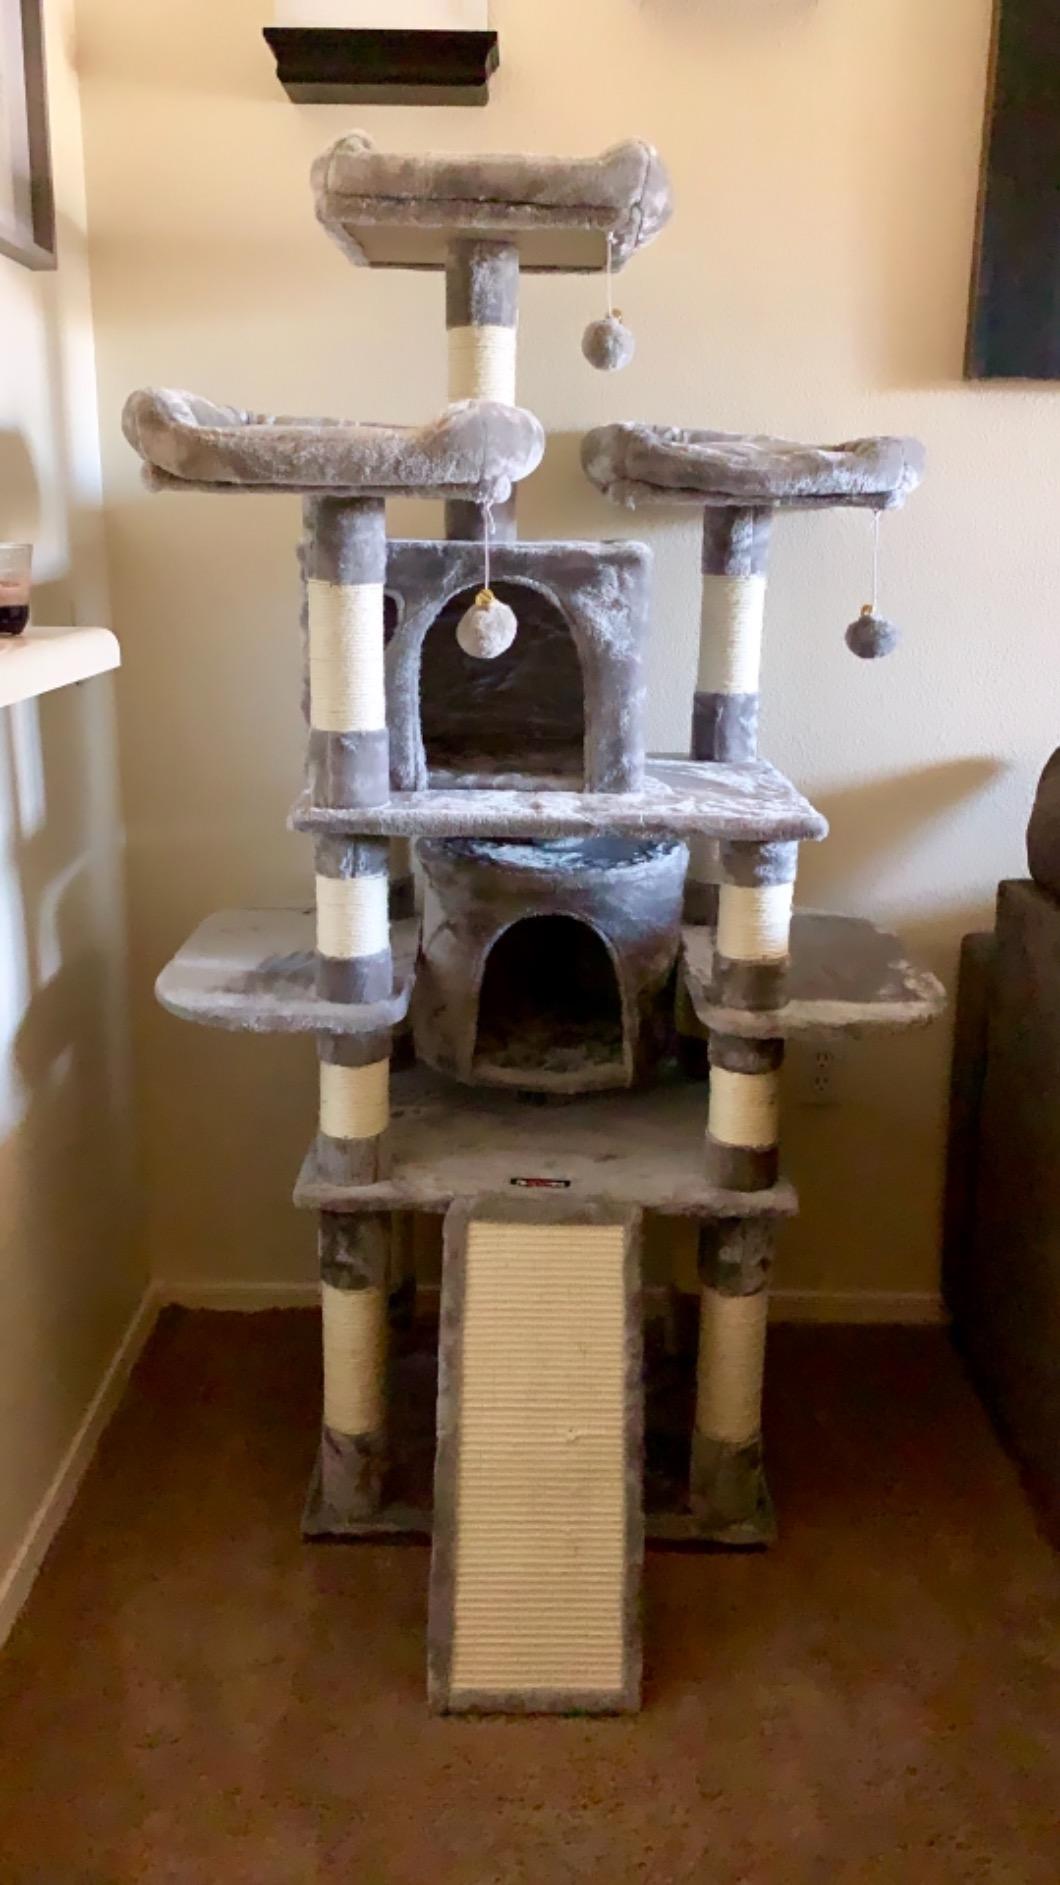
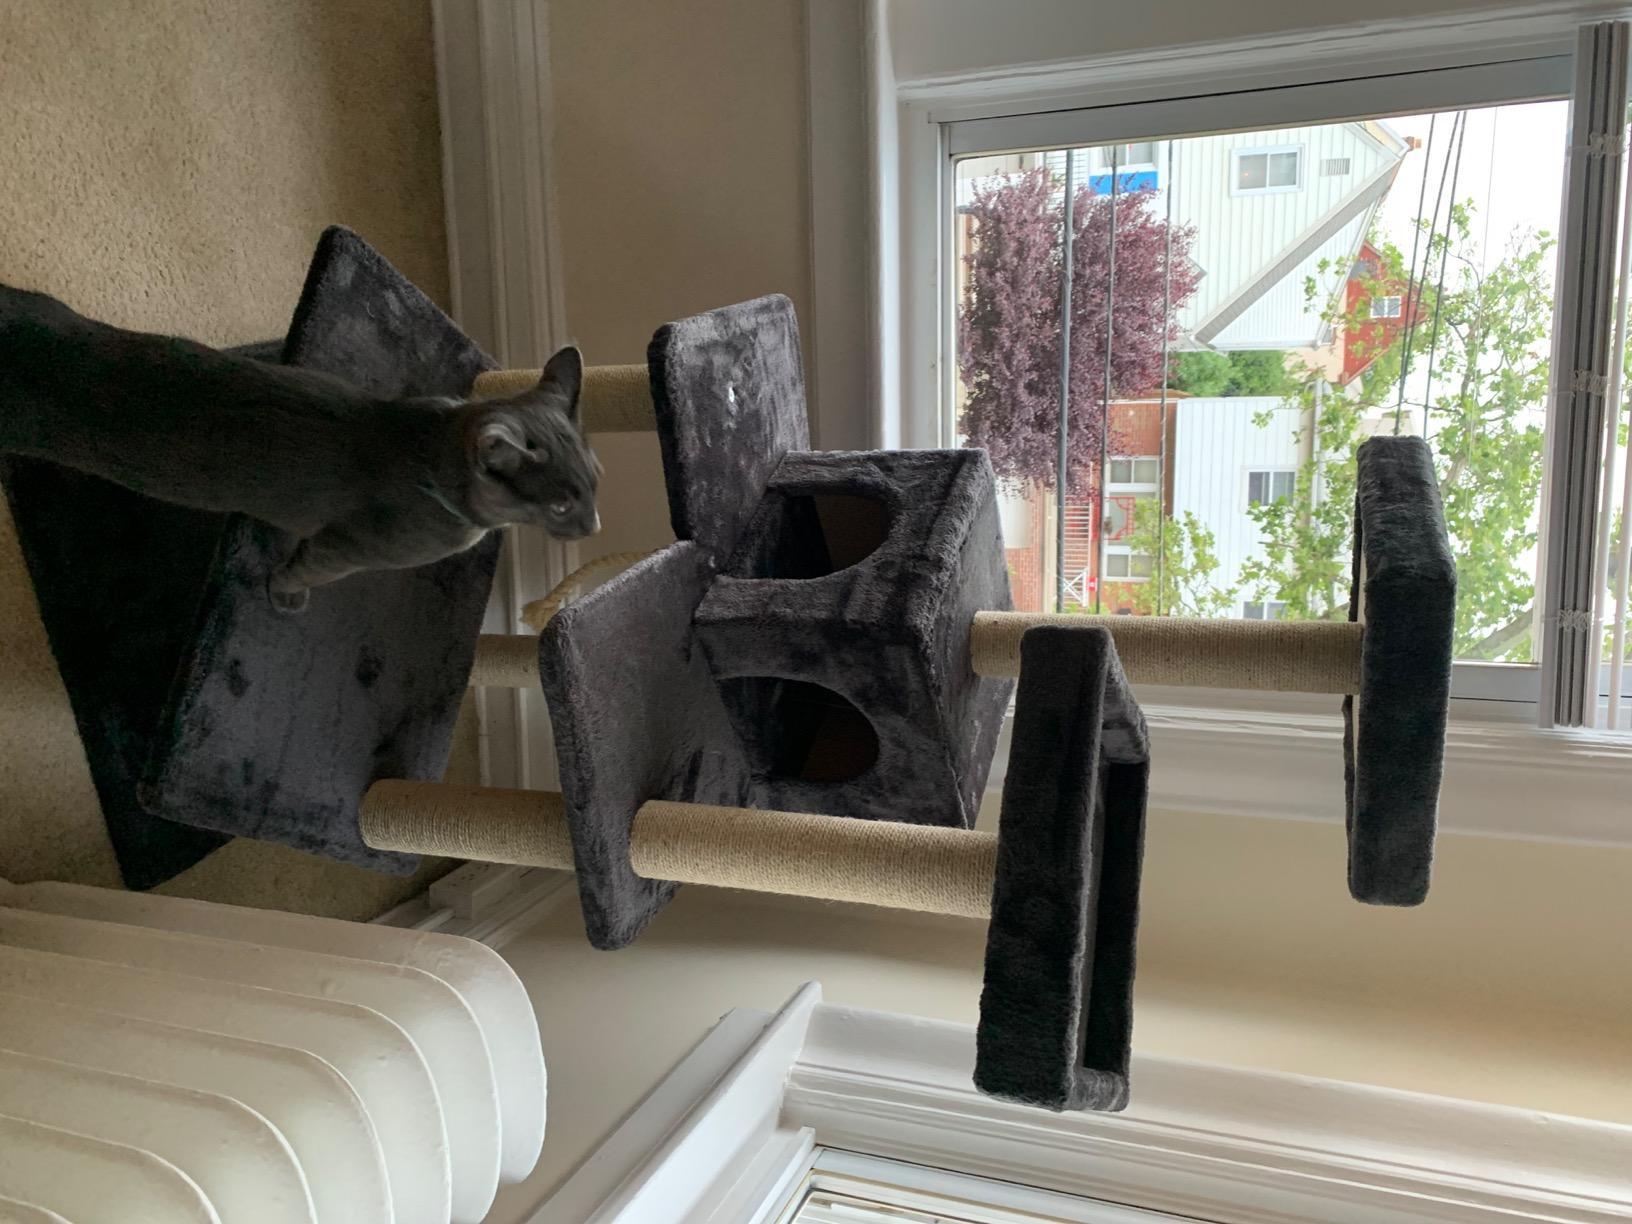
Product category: items_cat tree
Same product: no